Carl Franz Bally

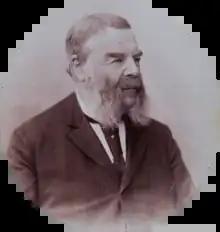
Bally,

Carl Franz Bally also known by his initials C. F. Bally (24 October 1821 – 5 August 1899) was a Swiss businessman, industrialist and politician who served on the National Council (Switzerland) from 1875 to 1878 and concurrently on the Cantonal Council of Solothurn from 1861 to 1886.